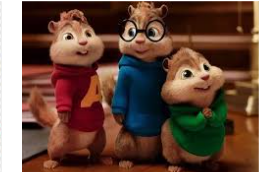
Portrait style: Cartoon Portrait